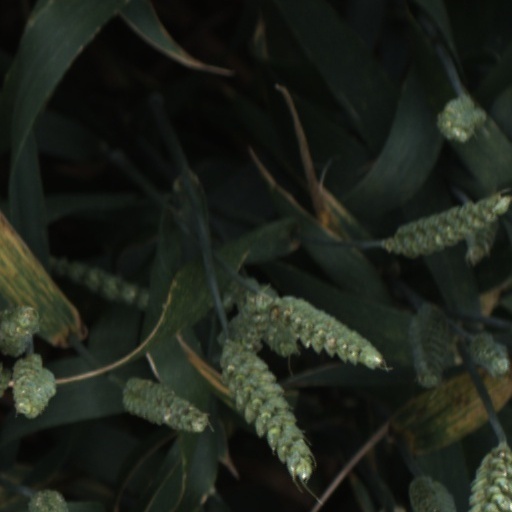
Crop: wheat